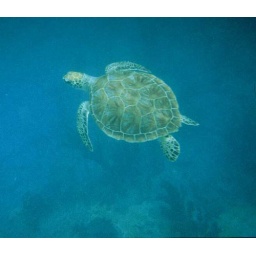
This is a green sea turtle swimming alone in the blue waters.